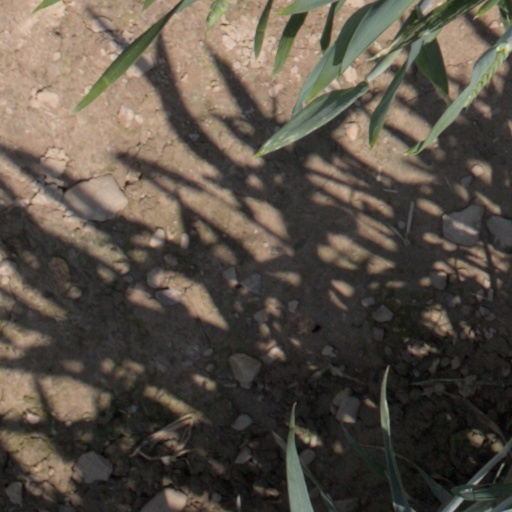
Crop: wheat